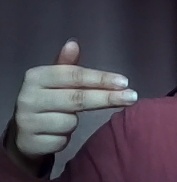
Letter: ghain